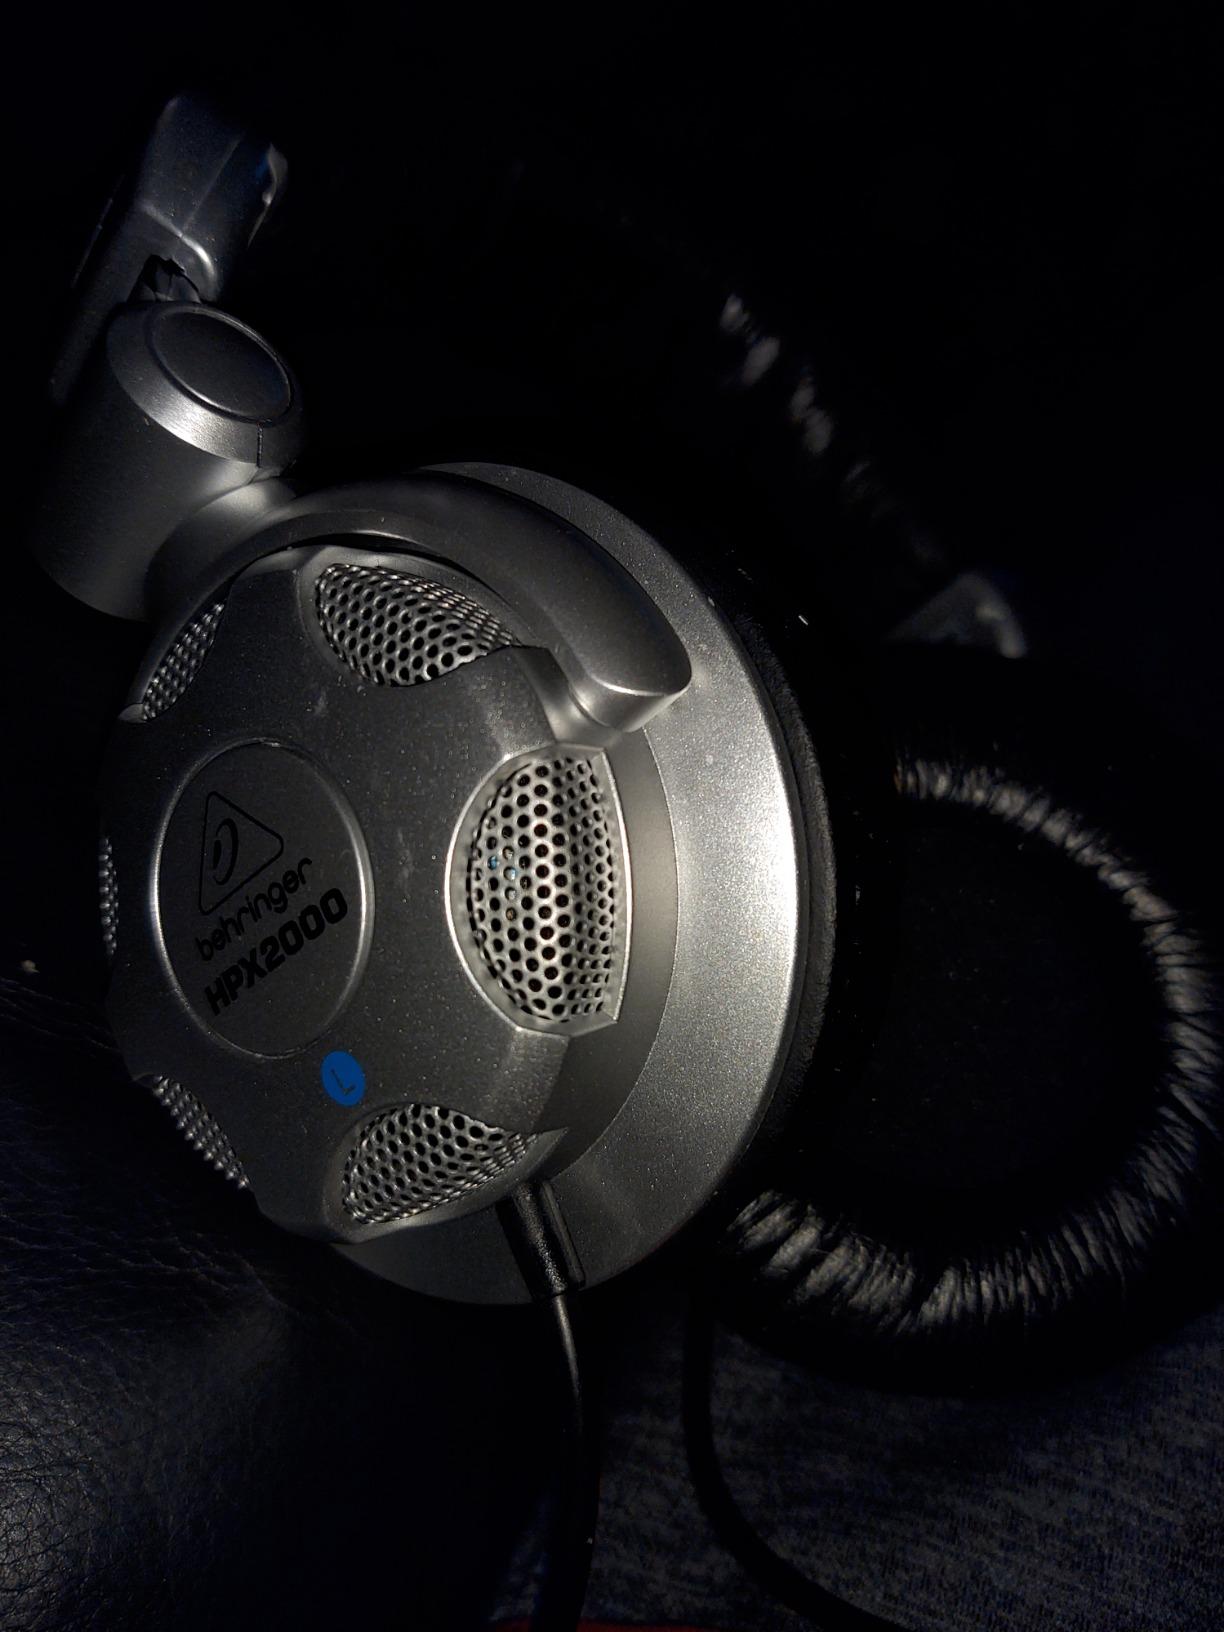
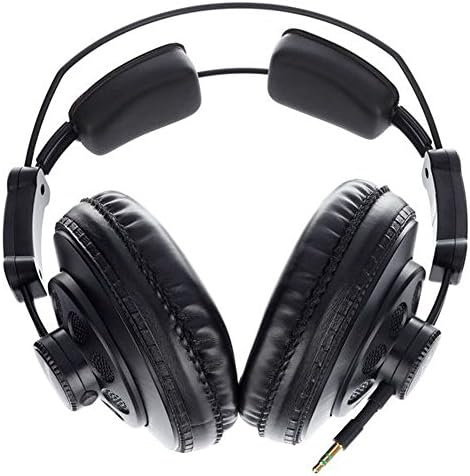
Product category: headphones
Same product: no